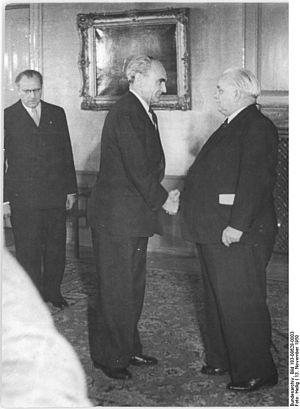
Heinrich Gottlob Rau, appelé aussi Heiner Rau, est un ouvrier métallurgiste communiste allemand sous la République de Weimar, un officier supérieur des Brigades internationales pendant la guerre d'Espagne, et après la Seconde Guerre mondiale un homme d’état important en République démocratique allemande pendant 15 ans.